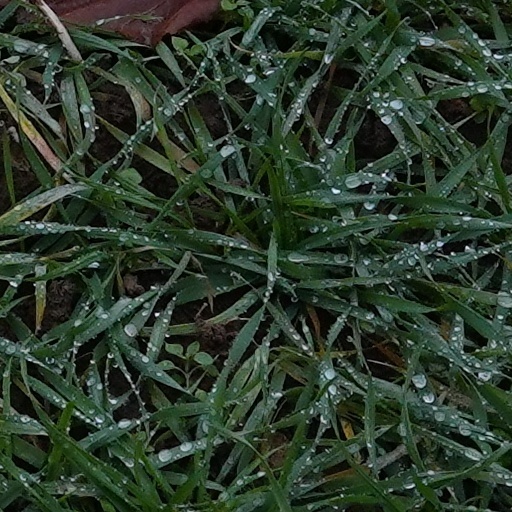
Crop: wheat